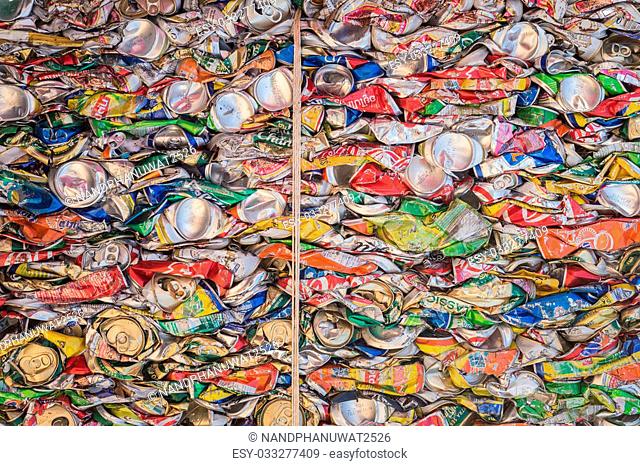
Label: metal